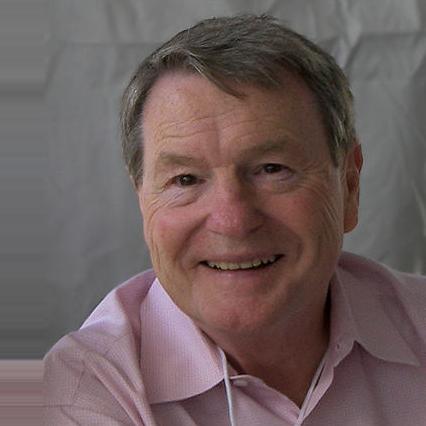
Age: 72